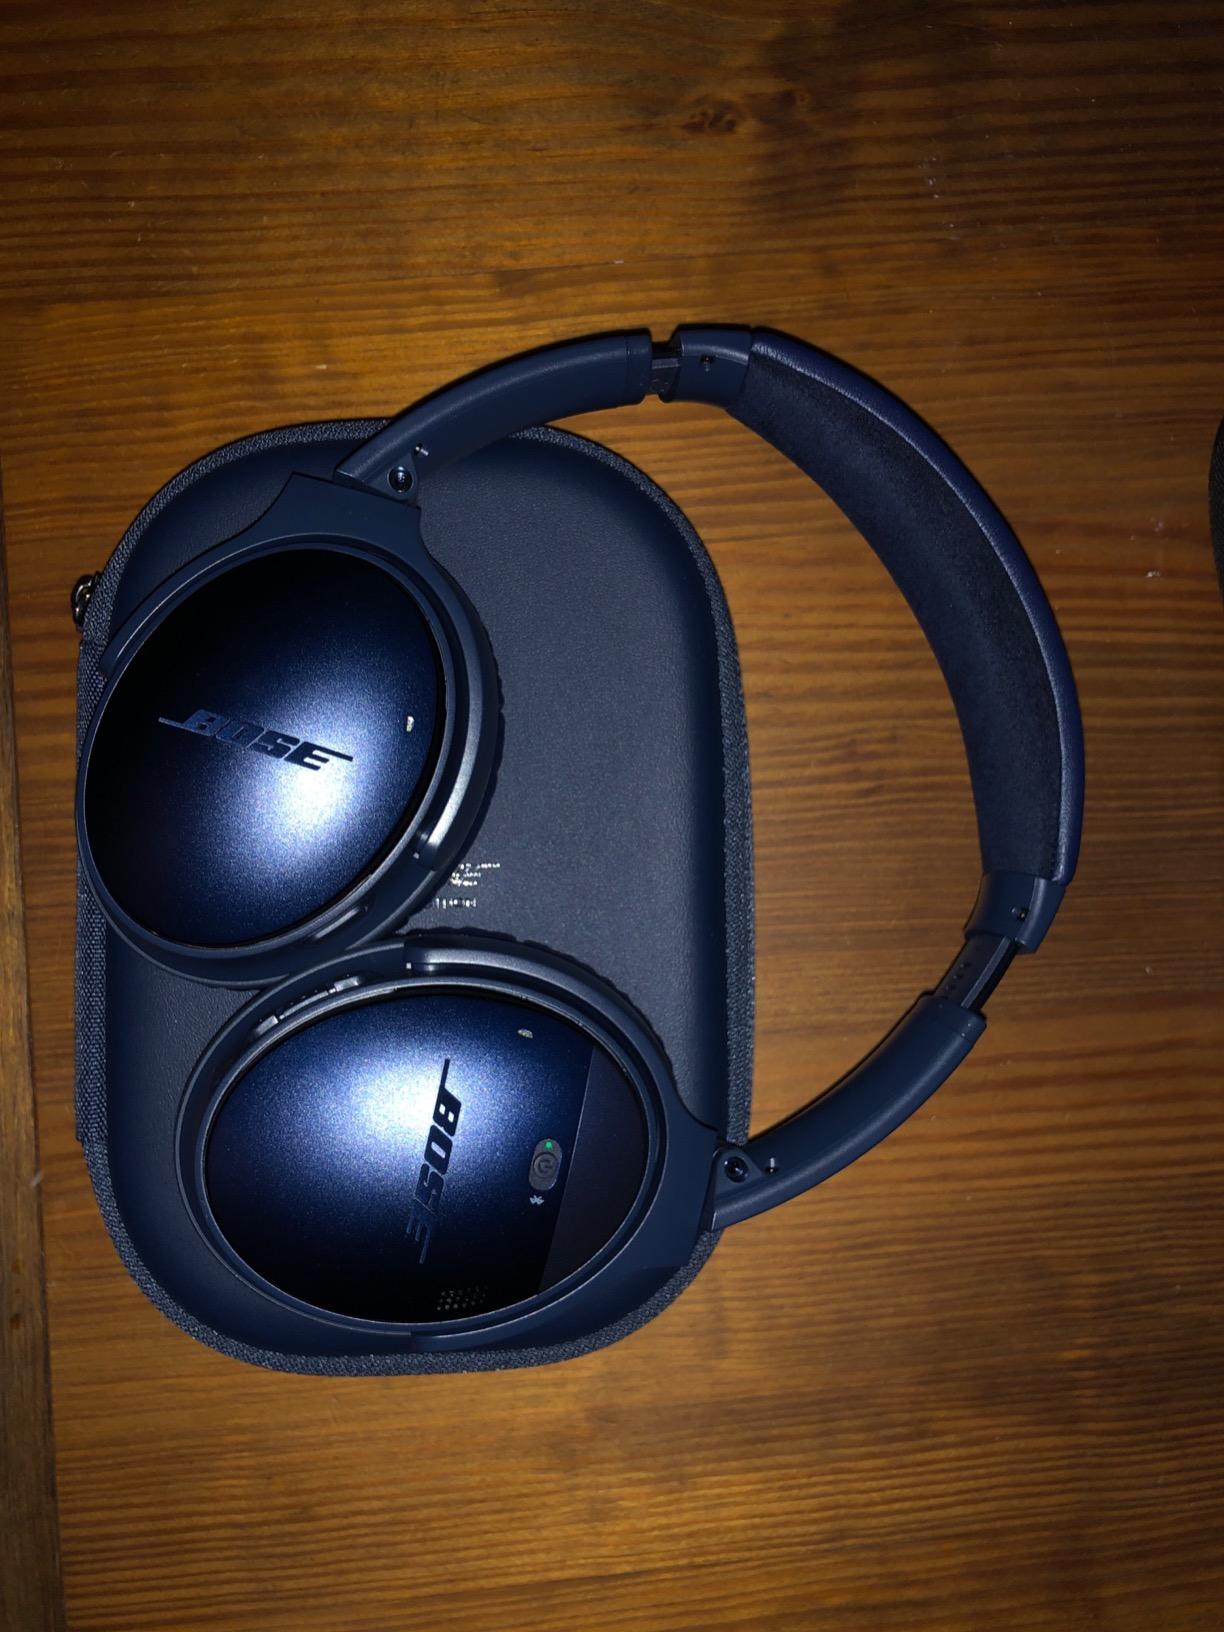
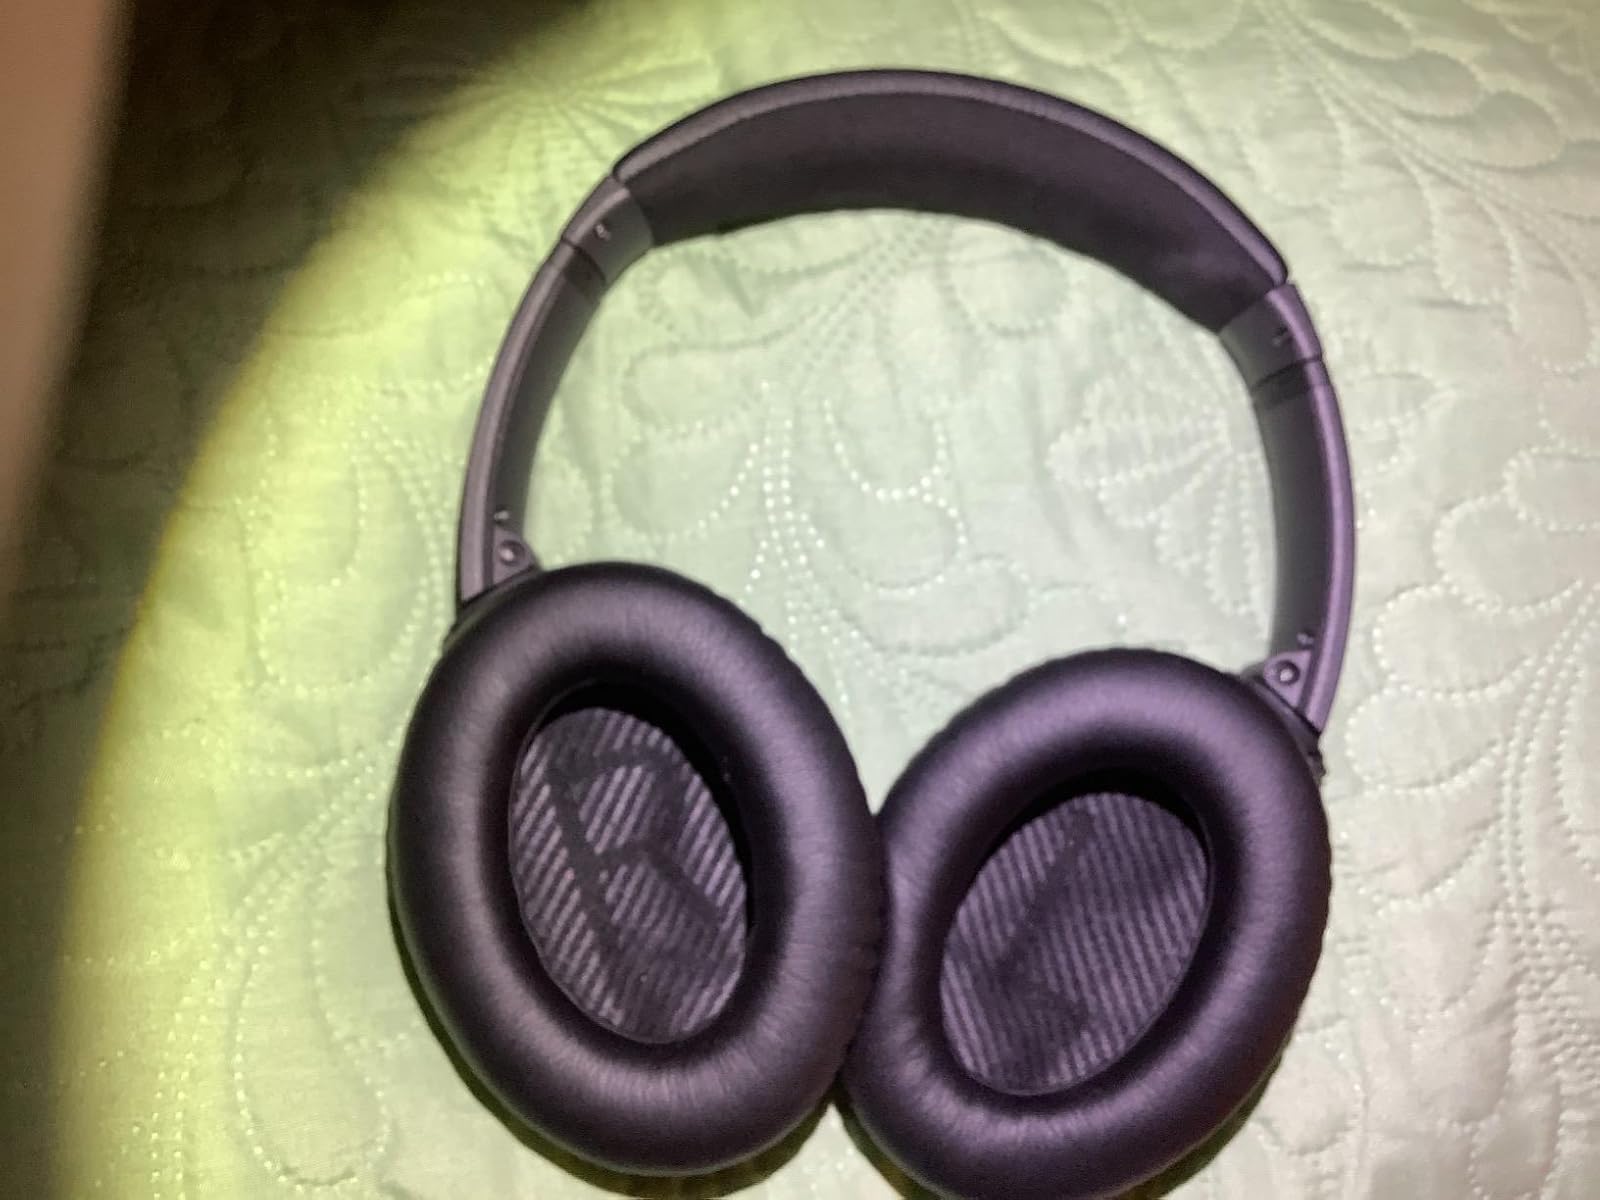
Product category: headphones
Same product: yes